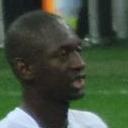
Age: 26